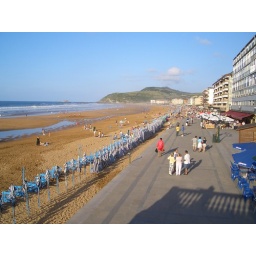
We stayed at a camping ground on the hill in the distance. Such a stunning view from there